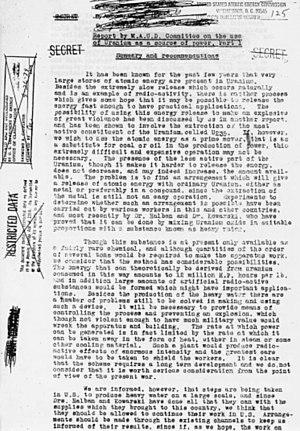
La Commission MAUD marque en 1940 le commencement du projet britannique de la bombe atomique, avant que le Royaume-Uni ne joigne ses forces avec les États-Unis dans le Projet Manhattan.
Août